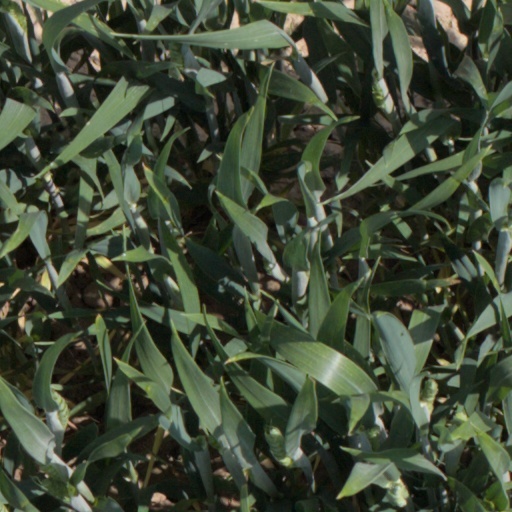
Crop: wheat